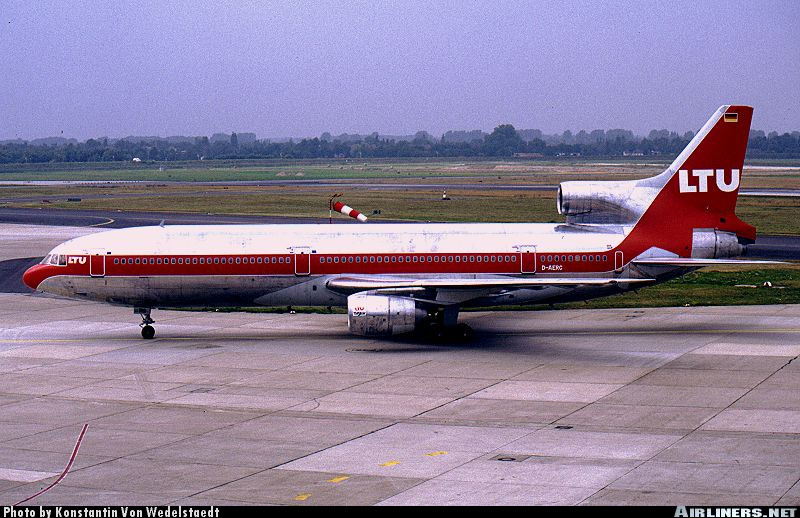
Vehicle type: Planes